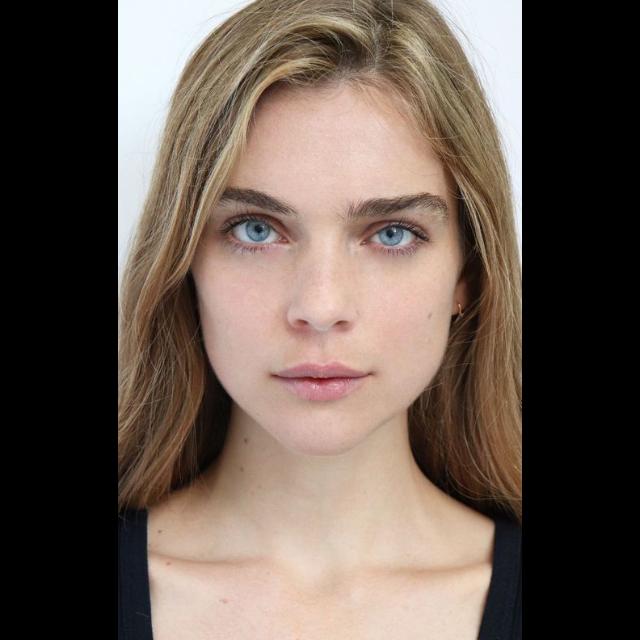
Portrait style: Real Portrait